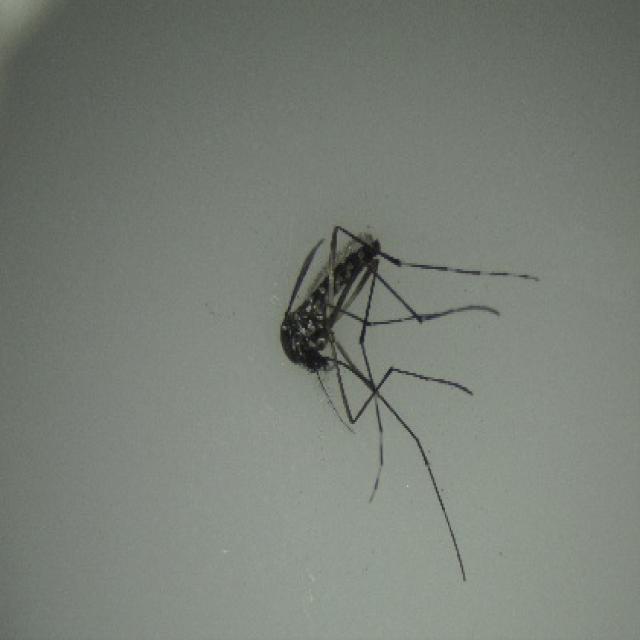
Species: aedes_albopictus